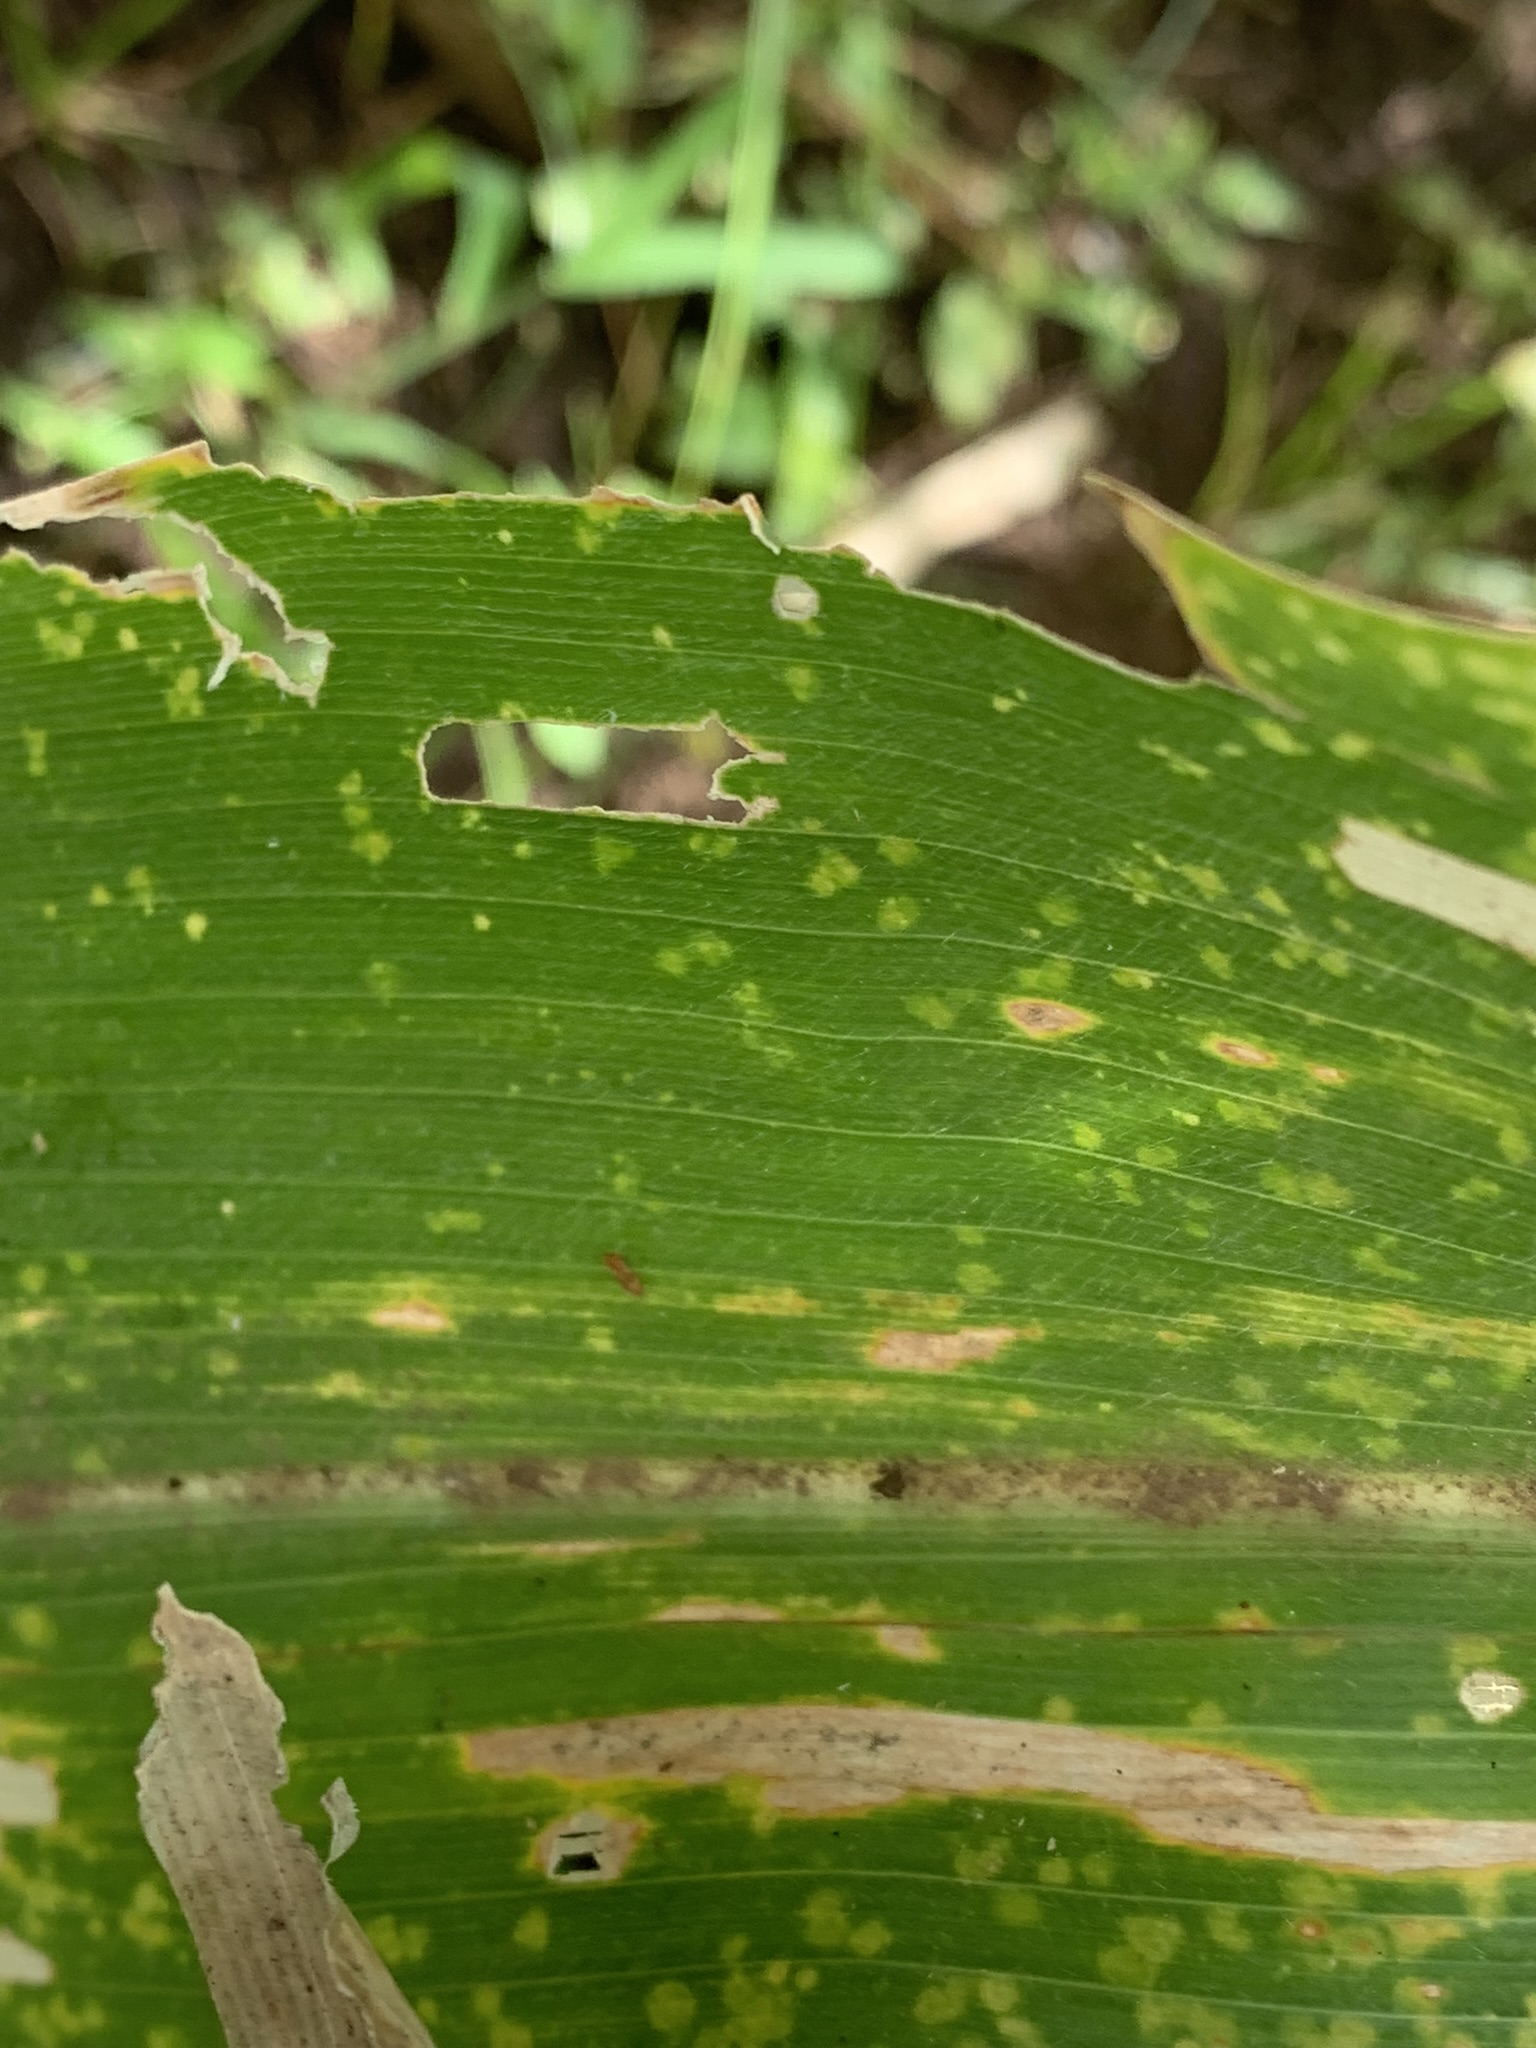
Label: MLN